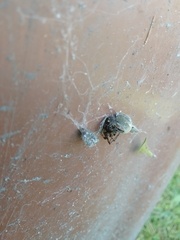
Species: Parasteatoda_tepidariorum